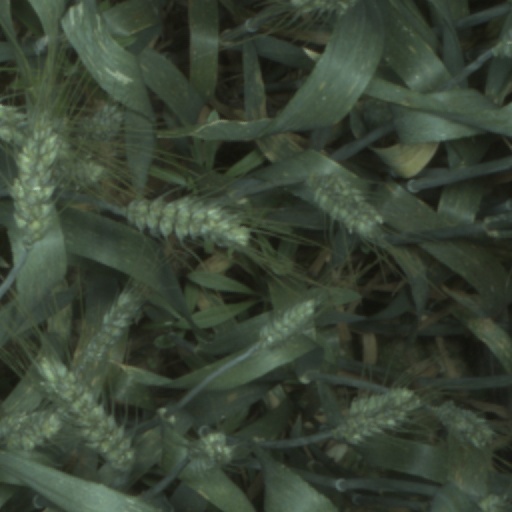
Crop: wheat